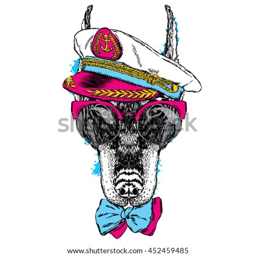
person in the captain 's cap and glasses .